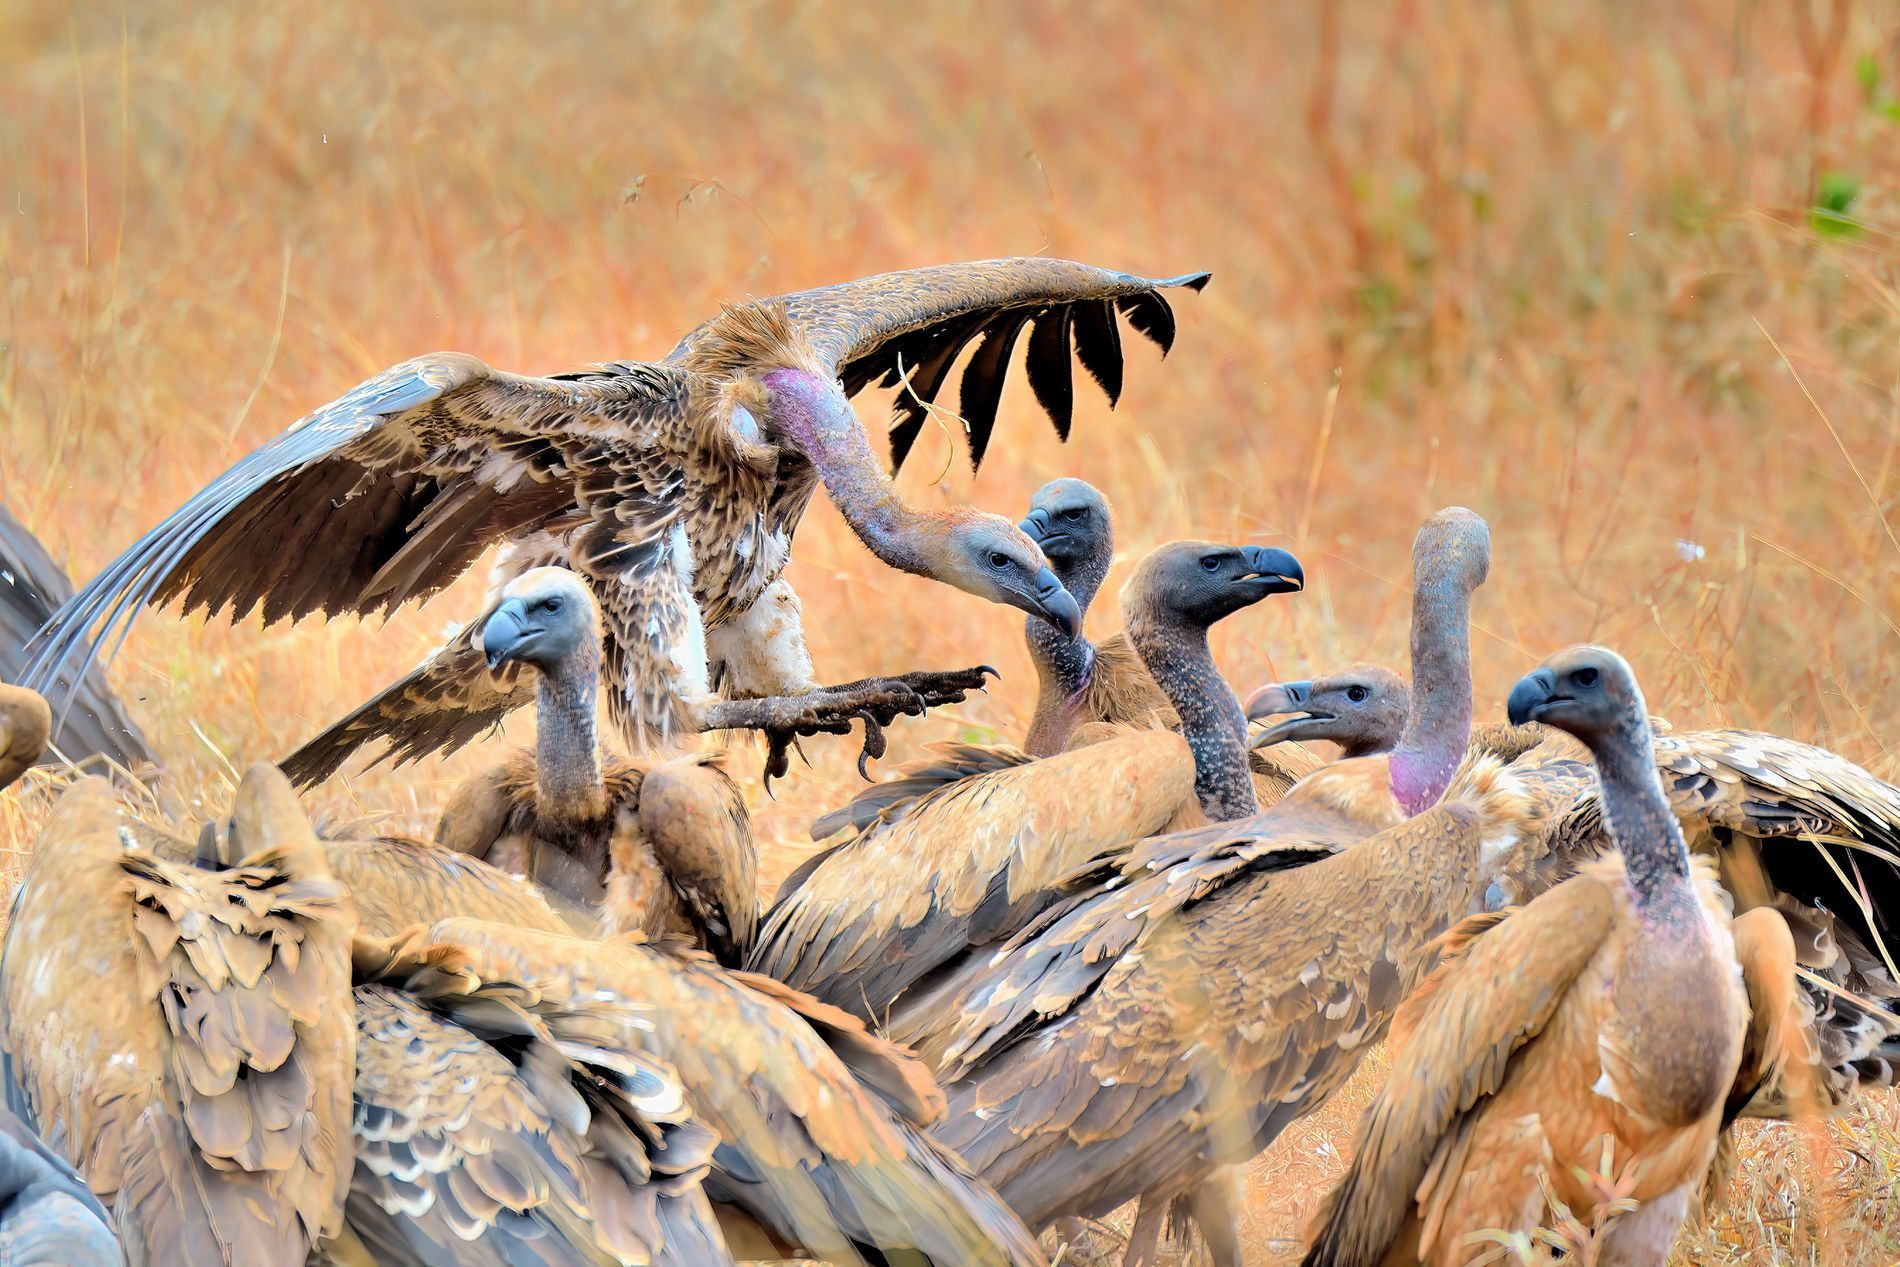
A group of vultures on the grass
A group of vultures together on the grass with long necks and hooked black beaks. One of them spreads its wings while standing among the others.
A wide shot in natural light, this wildlife photograph captures vultures in their natural habitat. The color palette features brown grass, the dark blue of the vultures' heads, and black beaks in the natural light. The composition shows the social behavior of these birds together, enhancing the impression of a wild and natural moment.
Labels: Animal, Bird, Vulture, Condor, Beak, Grass, Vultures
Camera: NIKON CORPORATION NIKON D800E
Lens: 80-400mm f/4.5-5.6, AF-S Nikkor 80-400mm f/4.5-5.6G ED VR
Aperture: F5.6
Exposure: 1/1600 sec
ISO: 800
Focal length: 400.0 mm